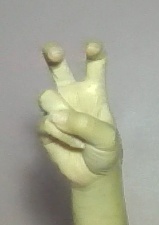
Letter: toot